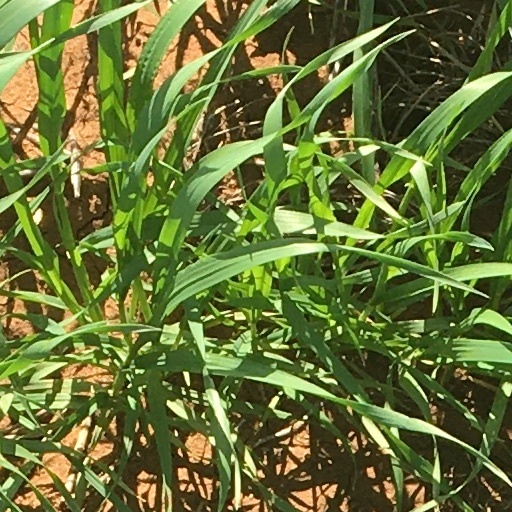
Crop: wheat